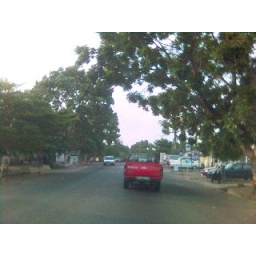
The tree lined road to my new house in Accra